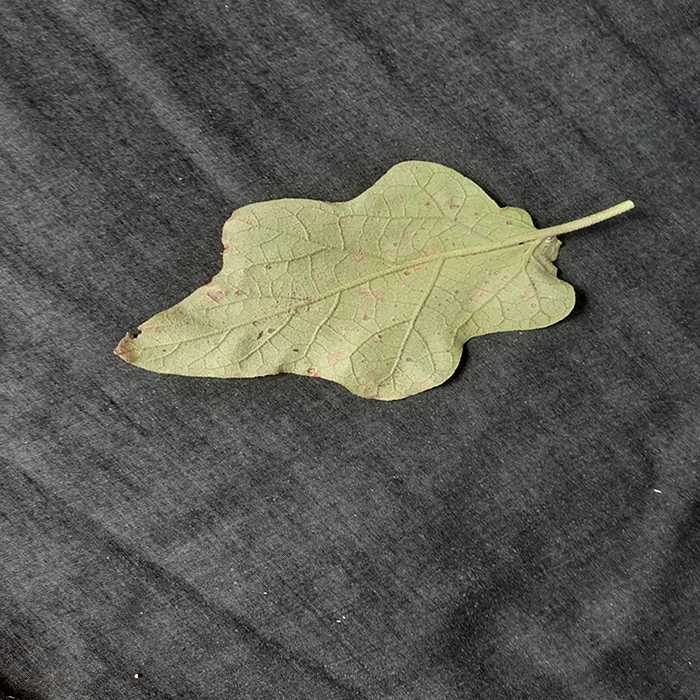
Plant: Eggplant
Label: Eggplant Cercopora leaf spot